List of accolades received by The Lord of the Rings film series

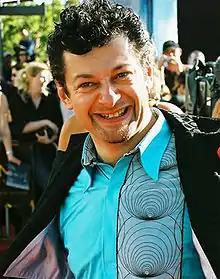
Andy Serkis received three awards for his performance as Gollum, including the Saturn Award for Best Supporting Actor.

The worldwide theatrical release of "" occurred on 18 December 2002. The series' second film earned a worldwide gross of $926,047,111 based on a production budget of $94 million. The film introduced new characters played by Bernard Hill, Miranda Otto, Karl Urban, David Wenham, and Brad Dourif.